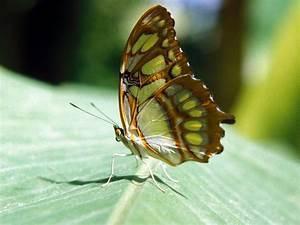
butterfly